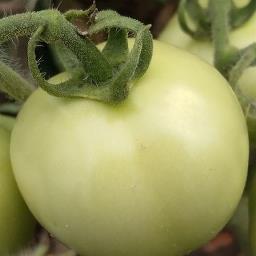
Crop: Tomato
Condition: healthy-fruit